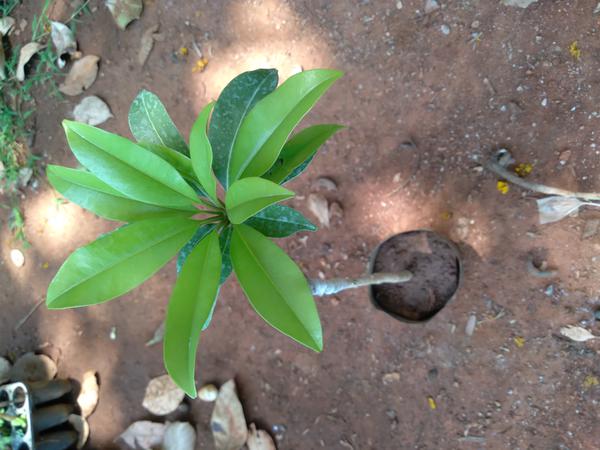
Plant: Sapota